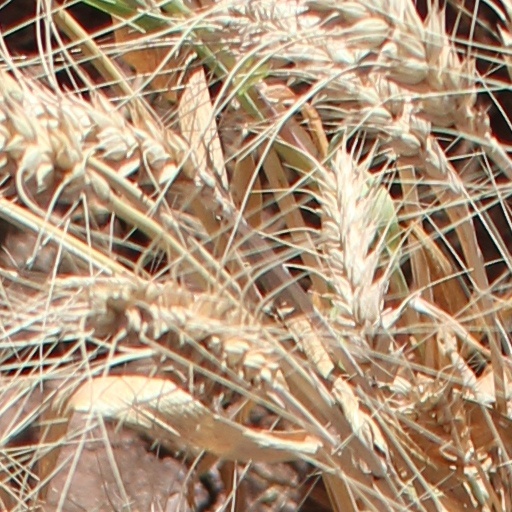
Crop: wheat